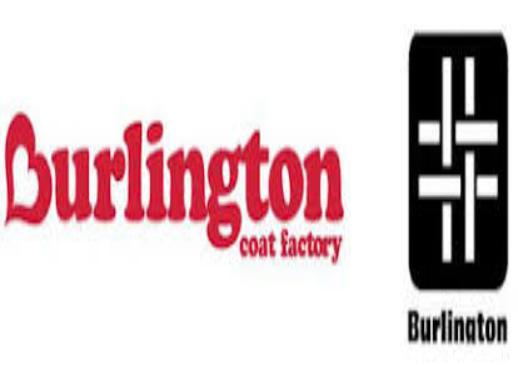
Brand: Burlington Coat Factory
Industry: Clothes